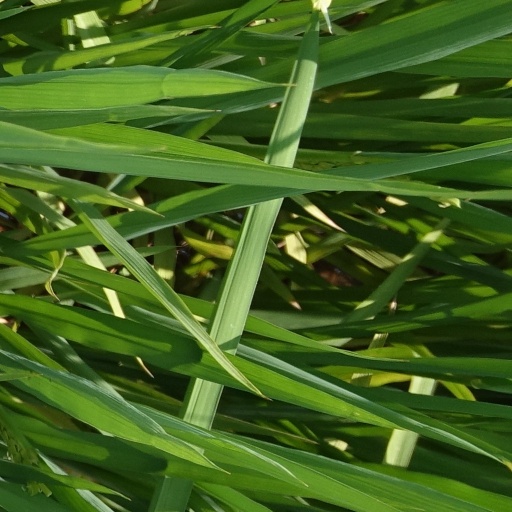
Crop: rice